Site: brandenburg
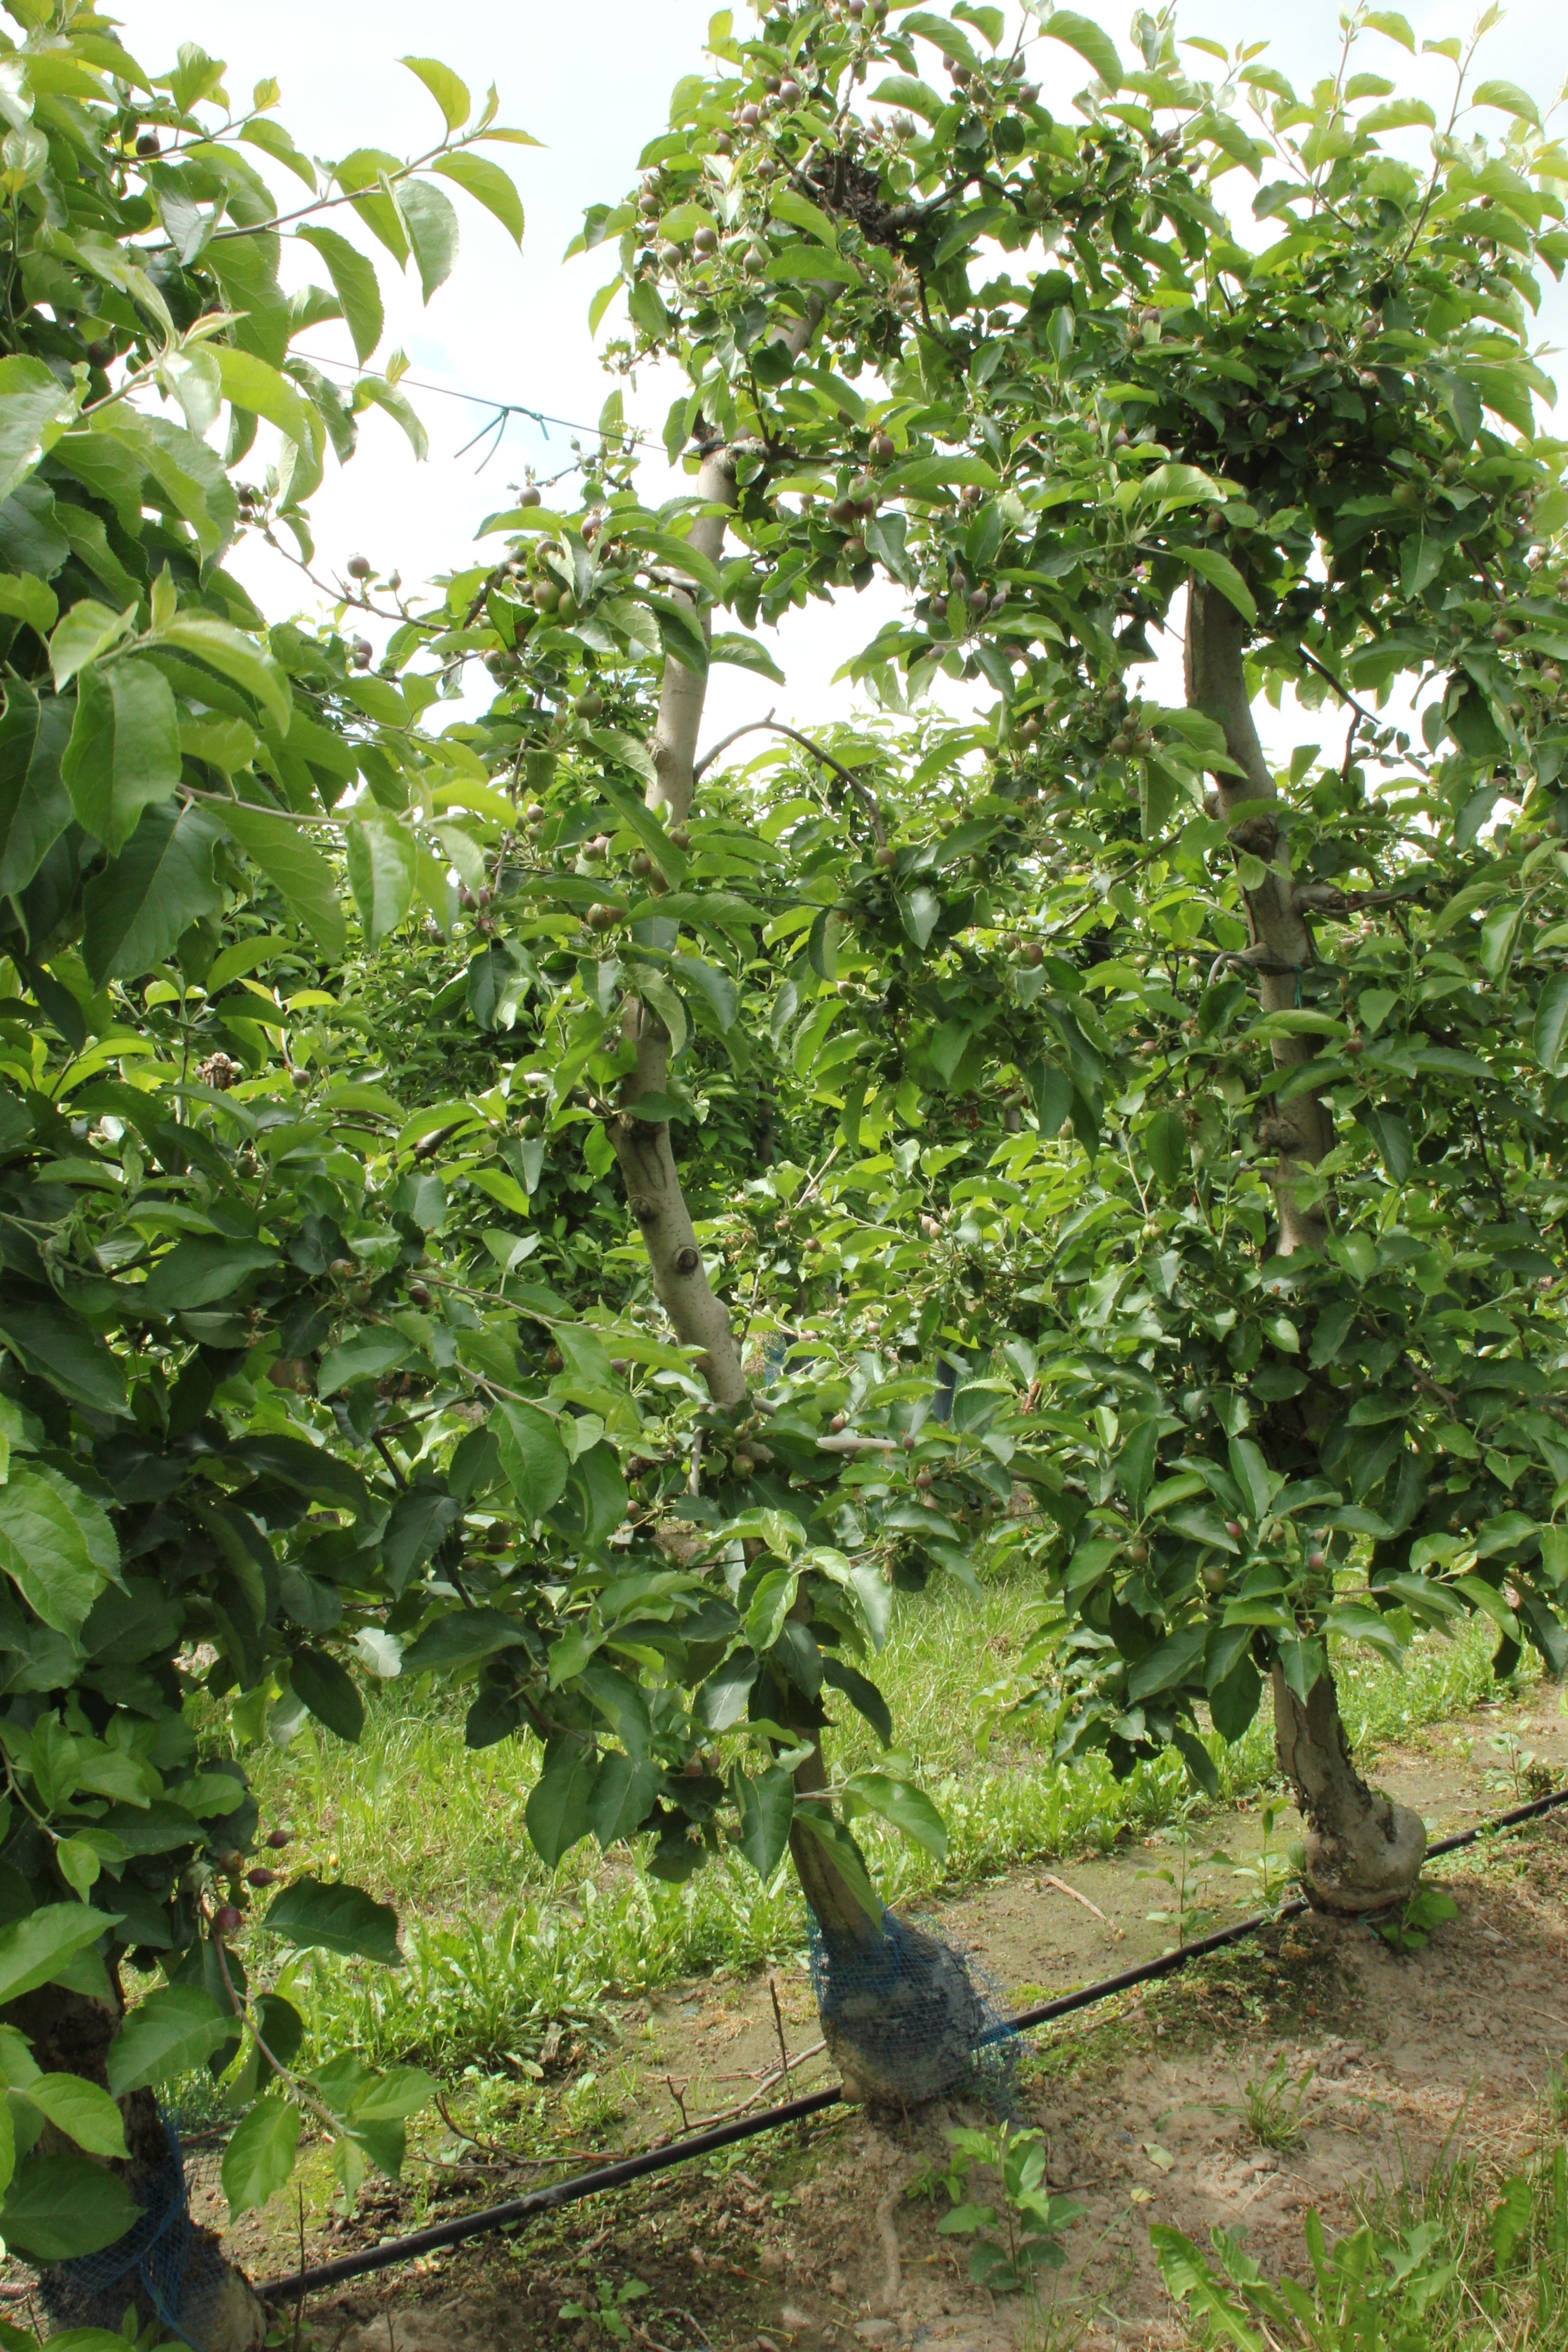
Growth stage (BBCH 72): Development of fruit